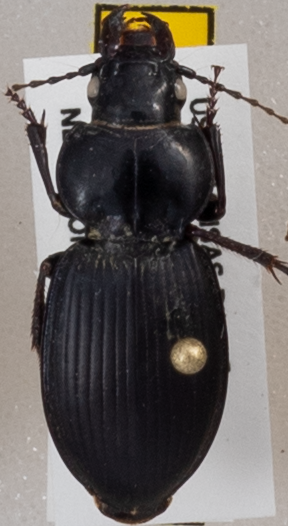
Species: Cyclotrachelus sodalis colossus
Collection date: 2019-07-01
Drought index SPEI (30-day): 1.006
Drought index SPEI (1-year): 2.09
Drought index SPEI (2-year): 0.54